Massachusetts Archives

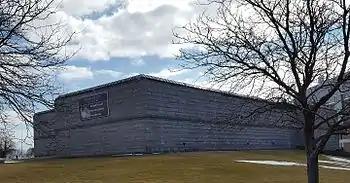
The Commonwealth Museum located at Columbia Point in Dorchester, Massachusetts.

Some scholars disliked Felt's arrangement. Justin Winsor complained in the 1880s: "In our State House ... are tier upon tier of volumes, labelled 'Massachusetts Archives,' so arranged, indeed, in an attempted classification, that it is irksome and unsatisfactory to consult them. They are rich, however, to the patient inquirer in the evidences of Boston's power and significance in our colonial history."